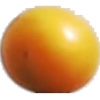
Label: Cherry Wax Yellow 1